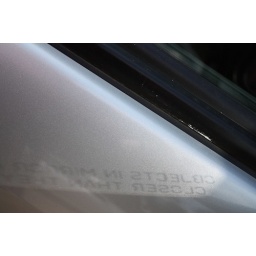
the day started when i saw my mirror reflected in the paint on my car